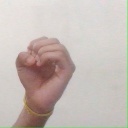
अक्षर: ऊ